Guwahati

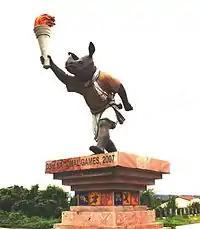
"One-Horned Rhino" Statue at Sarusajai Sports Complex

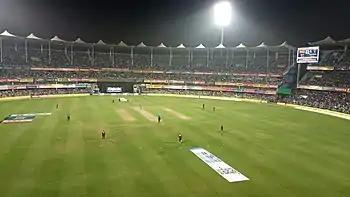
ACA Stadium, Barsapara

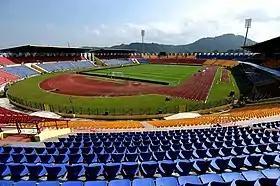

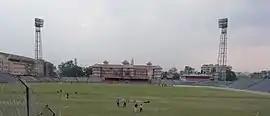
Nehru Stadium, Guwahati

The length of surfaced roads within the city is . National Highway 27 connects Guwahati with the states West Bengal, Bihar and rest of India. This highway connects Guwahati with Silchar in Barak Valley Assam and further connecting the city to the states of Meghalaya, Manipur, Mizoram and Tripura. National Highway 17 from Sevoke in West Bengal terminates in Jalukbari and connects Guwahati with the major cities of Dhubri and Cooch Behar. National Highway 15 and its several secondary roads runs through both the banks of River Brahmaputra and connects the Guwahati with the cities of Tezpur, Jorhat, Dibrugarh in Upper Assam and the states of Arunachal Pradesh and Nagaland.